Altus Lacy Quaintance

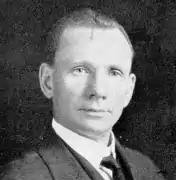
Altus Lacy Quaintance

Altus Lacy Quaintance (December 19, 1870 – August 7, 1958) was an American entomologist who specialized in the study of insect pests of fruit trees. He was recognized as an expert on Aleyrodidae, a family of white flies that are major pests of citrus and greenhouse plants.